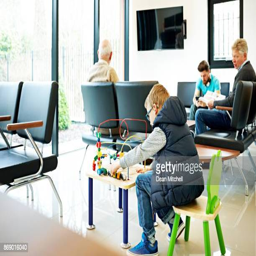
little boy playing in waiting room at the clinic